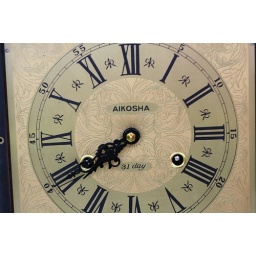
AIKOSHA table clock by waTsu. Semca 7 jewels movement. 31 days power. Made in Japan